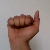
The image shows a hand gesture representing the letter 'A' in Indian Sign Language.